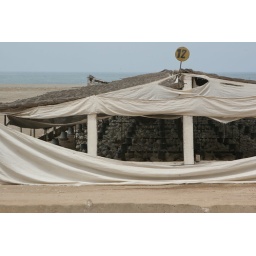
Rows and rows of chicken coops, on the beach in southern Peru.